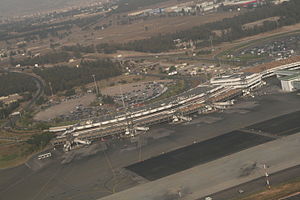
Casablanca lufthavn
Casablanca lufthavn eller Mohammed V International Airport, er den lufthavn i Marokko, som betjener Casablanca. Den drives af ONDA og er opkaldt efter den afdøde sultan og konge Mohammed 5. af Marokko. Den ligger i Nouasseur, som er en forstad 30 km sydøst for Casablanca, og det er Marokkos travleste lufthavn med over 6,2 millioner passagerer i 2008.